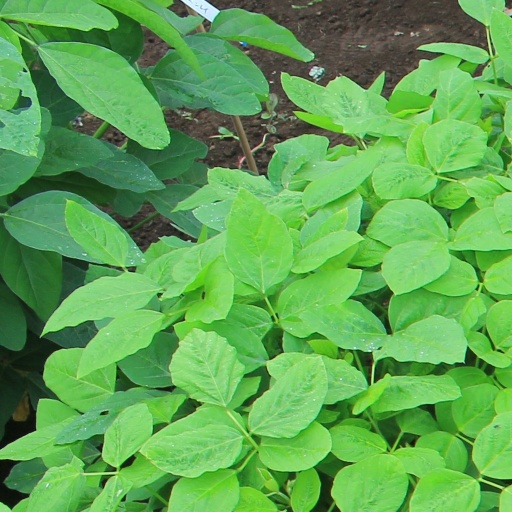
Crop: soybean